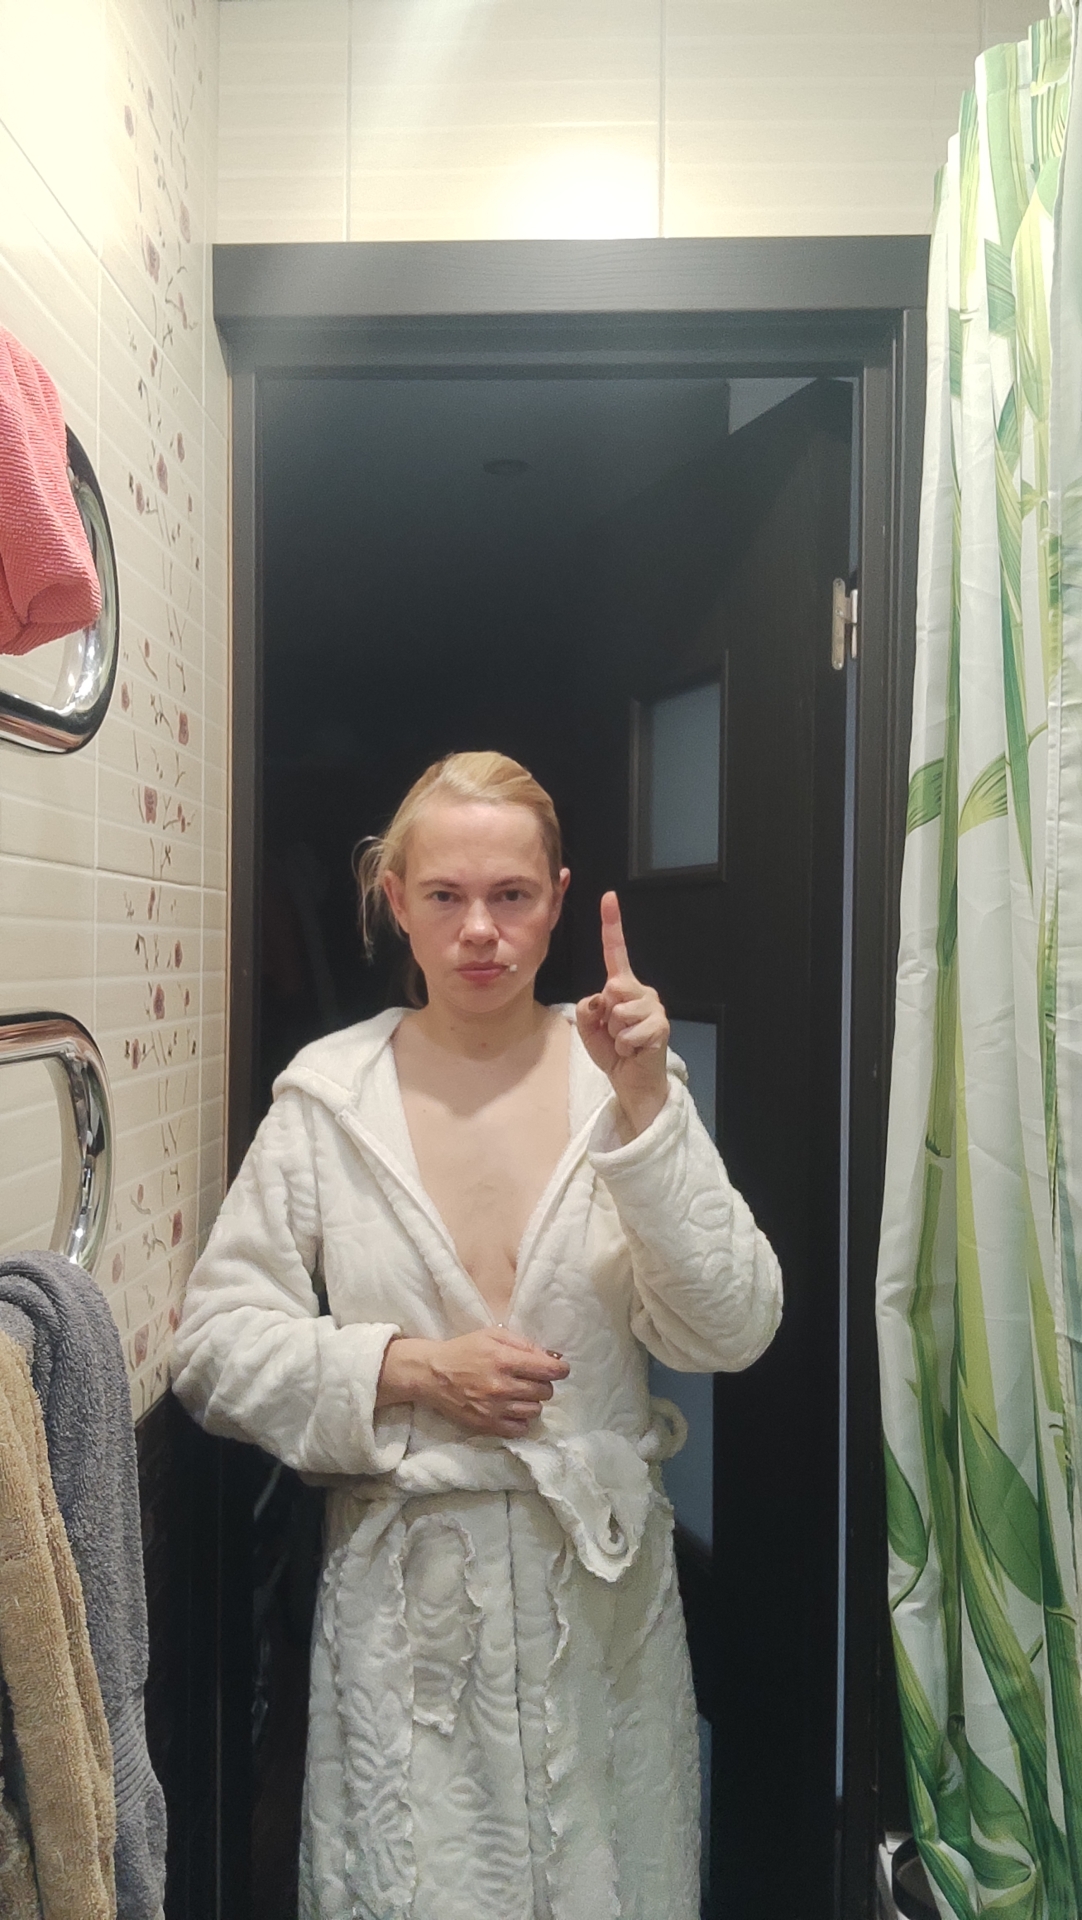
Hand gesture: one